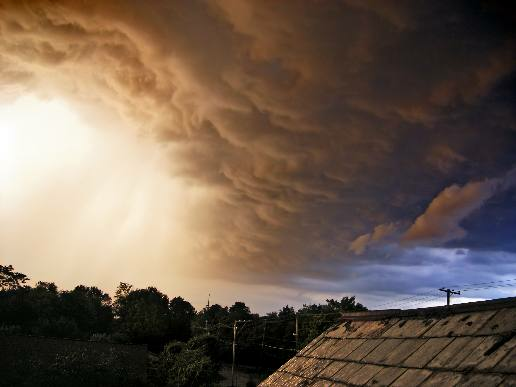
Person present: No